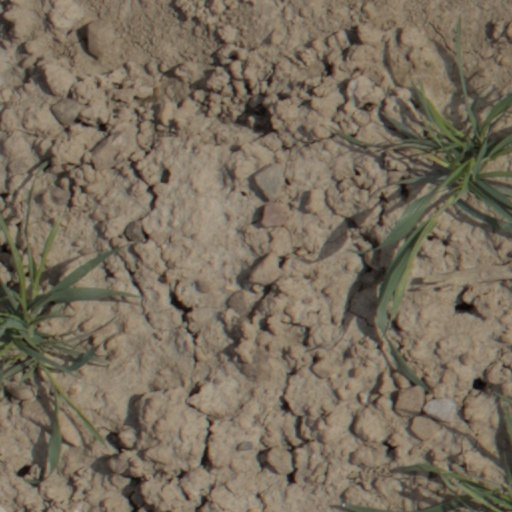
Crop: wheat